Black Scorpion II

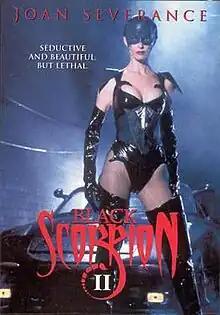
DVD cover

Black Scorpion II: Aftershock, also known as Black Scorpion II: Ground Zero, is a 1997 American superhero comedy television film directed by Jonathan Winfrey, written by Craig J. Nevius, and produced by Roger Corman. It is the sequel to "Black Scorpion" (1995), and stars Joan Severance, reprising her role as the titular crime-fighting superhero. It aired on Showtime on May 13, 1997.